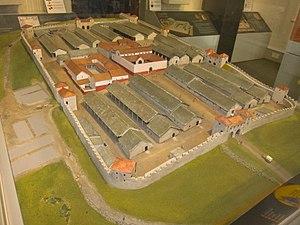
Cet article porte sur les forts et autres structures du mur d'Hadrien, système de fortifications fait de pierre et de terre et édifié de 122 à environ 128 dans l'ancienne province romaine de Bretagne, aujourd'hui en Cumbria et Northumberland dans le nord de l'Angleterre.